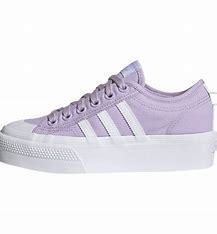
Brand: Adidas
Model: Nizza Platform